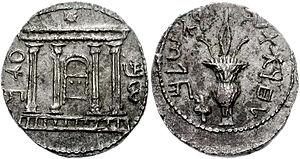
L'histoire des Juifs en terre d'Israël se développe sur près de 3000 ans et témoigne, malgré la dispersion des Juifs, de l'importance particulière, pour eux, de la terre d'Israël.
Shimon bar Kokhba est un patriote juif, instigateur et dirigeant de la deuxième guerre judéo-romaine, au IIᵉ siècle. Après la décision de l'empereur Hadrien de rebâtir Jérusalem comme une ville romaine, il dirige un soulèvement contre les Romains de 132 jusqu'à sa mort en 135, après une guerre acharnée qui laisse la Judée dévastée.
La synagogue de Doura Europos est un édifice de culte juif situé dans la ville hellénistique et romaine de Doura Europos dans la province de Syrie. C'est l'un des monuments les plus importants pour l'étude de l'art juif dans l'Antiquité, témoin du judaïsme synagogal.
L’histoire de la Palestine retrace les événements de cette région historique et géographique du Proche-Orient située entre la mer Méditerranée et le désert à l'est du Jourdain et au nord du Sinaï.